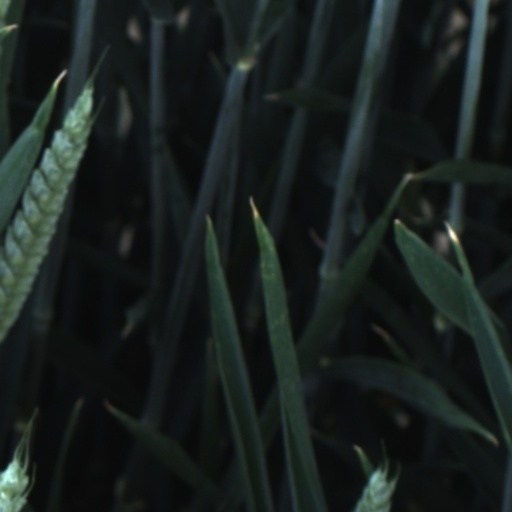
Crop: wheat